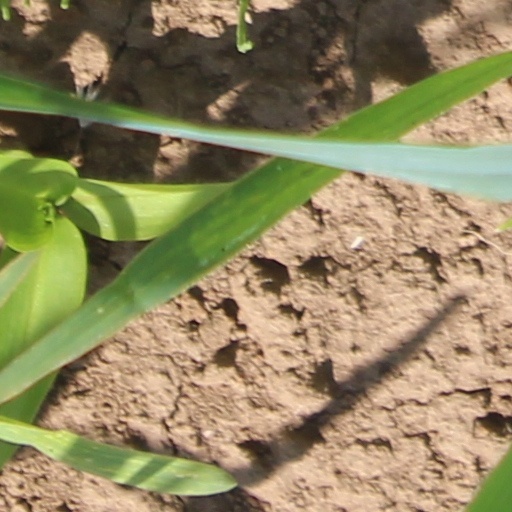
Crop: wheat